Maurice Martens

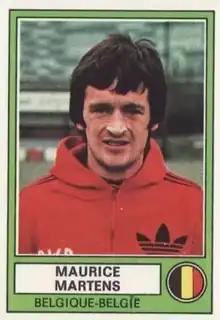
Martens in 1978

Maurice Martens (born 5 June 1947) is a Belgian former footballer who played as a left-back. He won the Belgian Golden Shoe in 1973 while at Racing White. He played 26 times and scored 2 goals for the Belgium national team between 1971 and 1980, starting in a 1–0 friendly win against Luxembourg on 7 November 1971. Having been a non-playing squad member at the 1970 World Cup. Martens was part of the team for the 1972 and 1980 European Championships but he did not play a match in the latter. He was transferred from Anderlecht to Racing White in the summer of 1970. Martens competed on the television show Superstars in 1976 (G.B. heat - 7th). He owned a sports shop whilst at R.W.D.